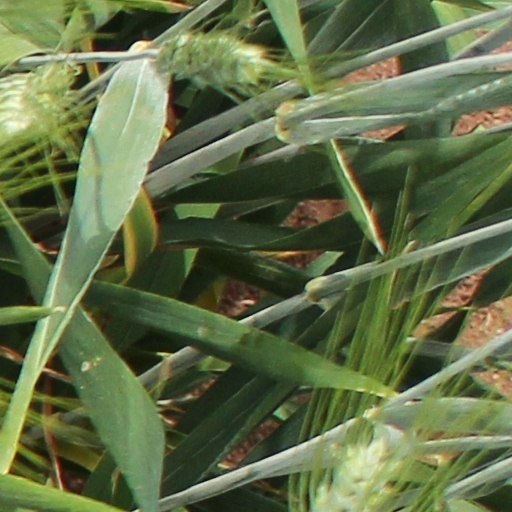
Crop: wheat